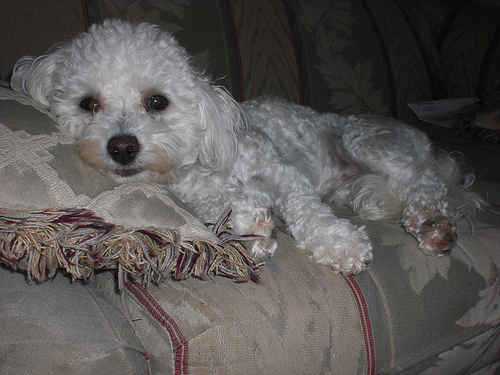
Breed: havanese